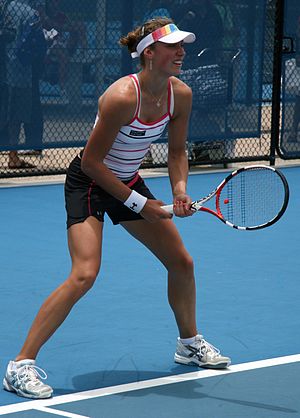
Yanina Wickmayer
Yanina Wickmayer
Yanina Wickmayer er en belgisk tennisspiller. Hendes største resultat kom i 2009 hvor hun nåede til semifinalen i US Open 2009. Her tabte hun i 2 sæt til danske Caroline Wozniacki.